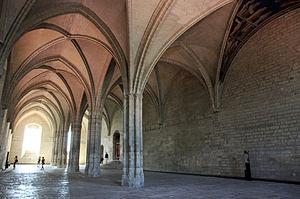
Salle de la Grande Audience du Palais des Papes d'Avignon."
Le Palais des papes d'Avignon est la plus grande des constructions gothiques du Moyen Âge.